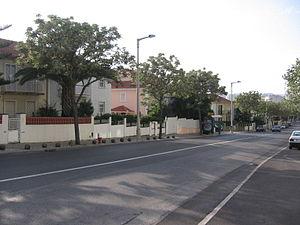
La ville de Lisbonne est composée de 53 paroisses. La freguesia est le plus petit intitulé administratif de la capitale portugaise. Il existe aussi des subdivisions informelles qui sont les Bairros. Les quartiers peuvent être historiques comme l'Alfama ou plus récents comme le Parque das Nações.